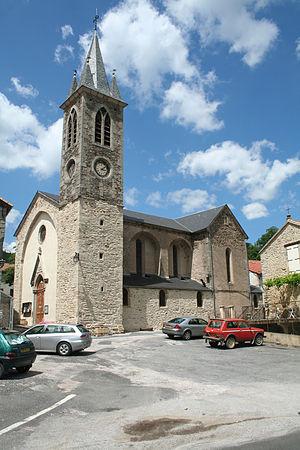
Fayet (Aveyron) - église de Laroque.